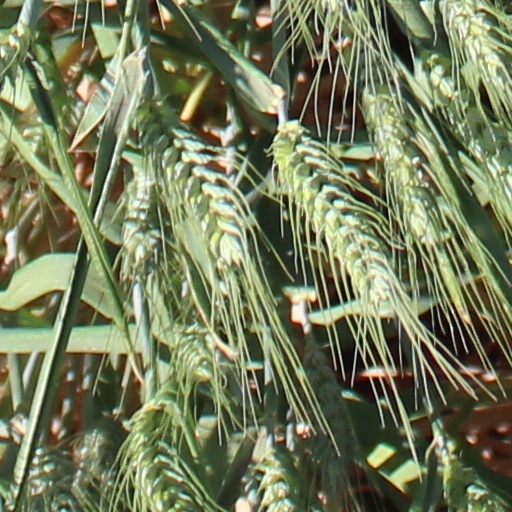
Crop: wheat